Cosplay

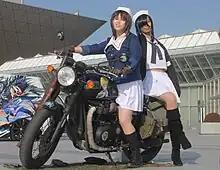
Women cosplaying as Girls und Panzer in the itasha exhibition area of the fanzine sale at Tokyo Big Sight

Male to female cosplayers may experience issues when trying to portray a female character because it is hard to maintain the sexualized femininity of a character. Male cosplayers may also be subjected to discrimination, including homophobic comments and being touched without permission. This affects men possibly even more often than it affects women, despite inappropriate contact already being a problem for women who cosplay, as is "slut-shaming".